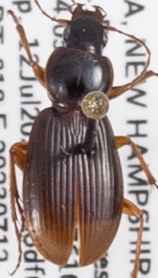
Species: Synuchus impunctatus
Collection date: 2023-07-12
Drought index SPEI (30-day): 1.834
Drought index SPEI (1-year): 1.28
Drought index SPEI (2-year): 0.438